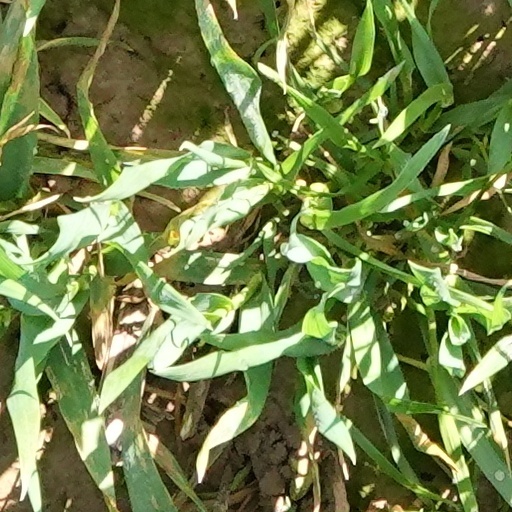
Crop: wheat